Frötuna Church

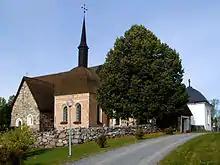
Frötuna Church, external view

Frötuna Church is a medieval Lutheran church in the Archdiocese of Uppsala close to Norrtälje in Stockholm County, Sweden.